Bruno Weber Park

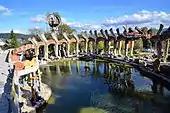
water garden

Bruno Weber Park is situated on the "Weinberg" hill towards the "Heitersberg" mountain, i.e. in the west of Dietikon respectively in the south of Spreitenbach. It can be reached by public buses in Dietikon respectively Spreitenbach to "Gjuchstrasse" or preferred by Bus 325 from Dietikon "Bahnhof" to "Weinberg" stop, or by foot in about 30 minutes from Dietikon railway station. In 2006, the municipalities of Spreitenbach and Dietikon inaugurated a road – Bruno Weber Weg – leading from Dietikon station to the Bruno Weber Park.